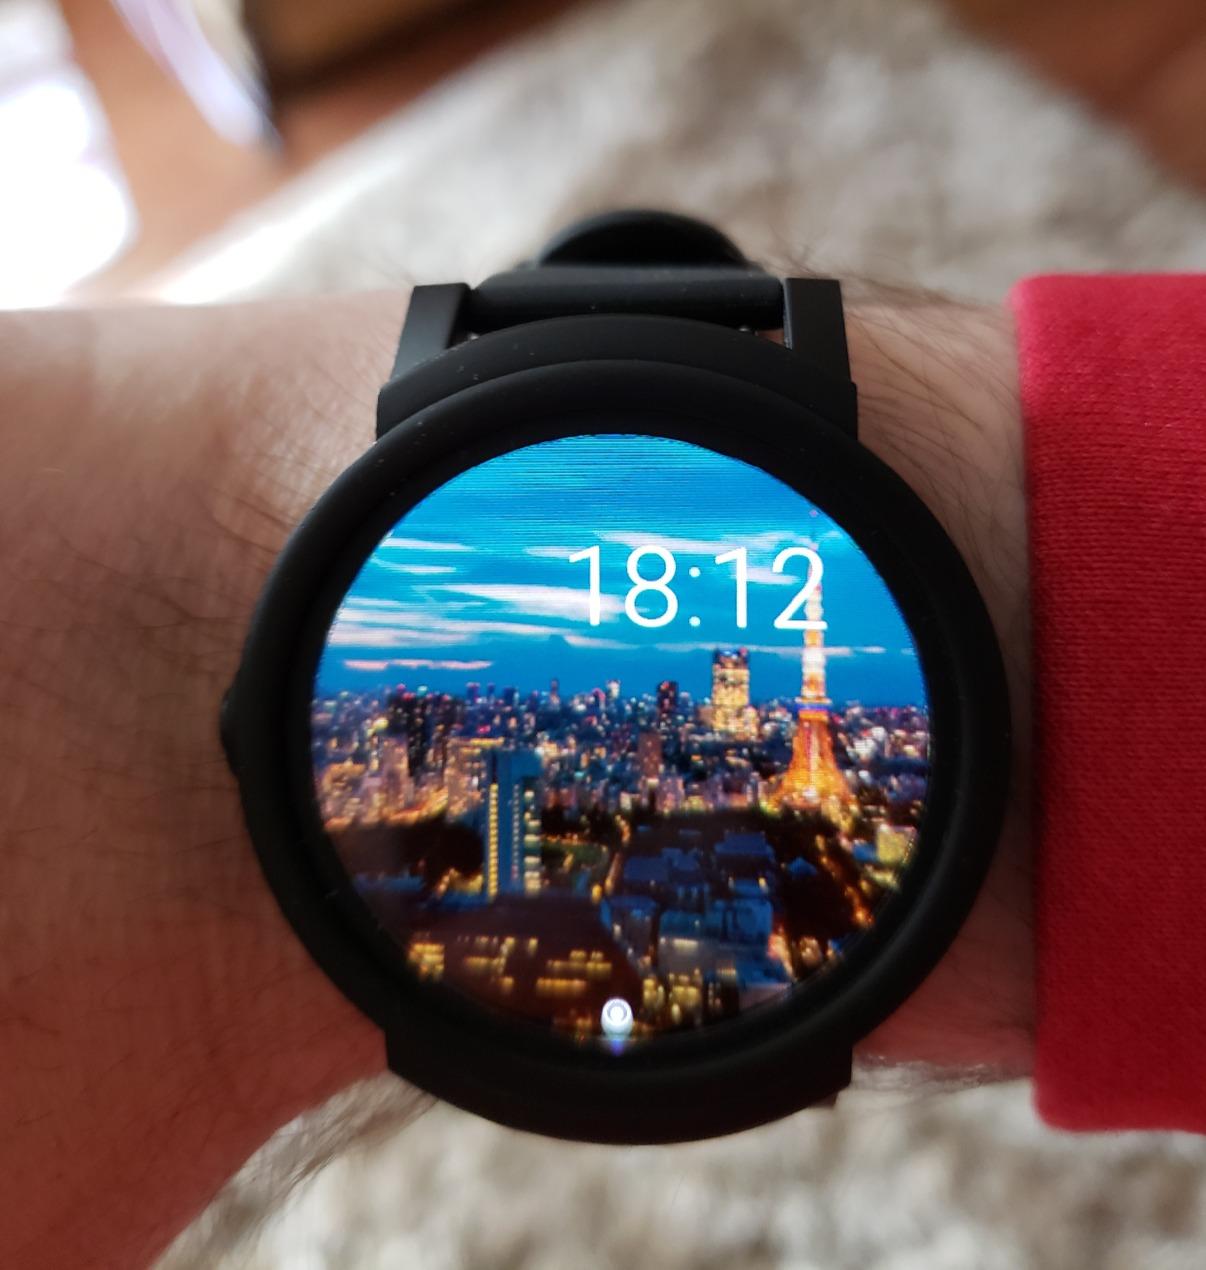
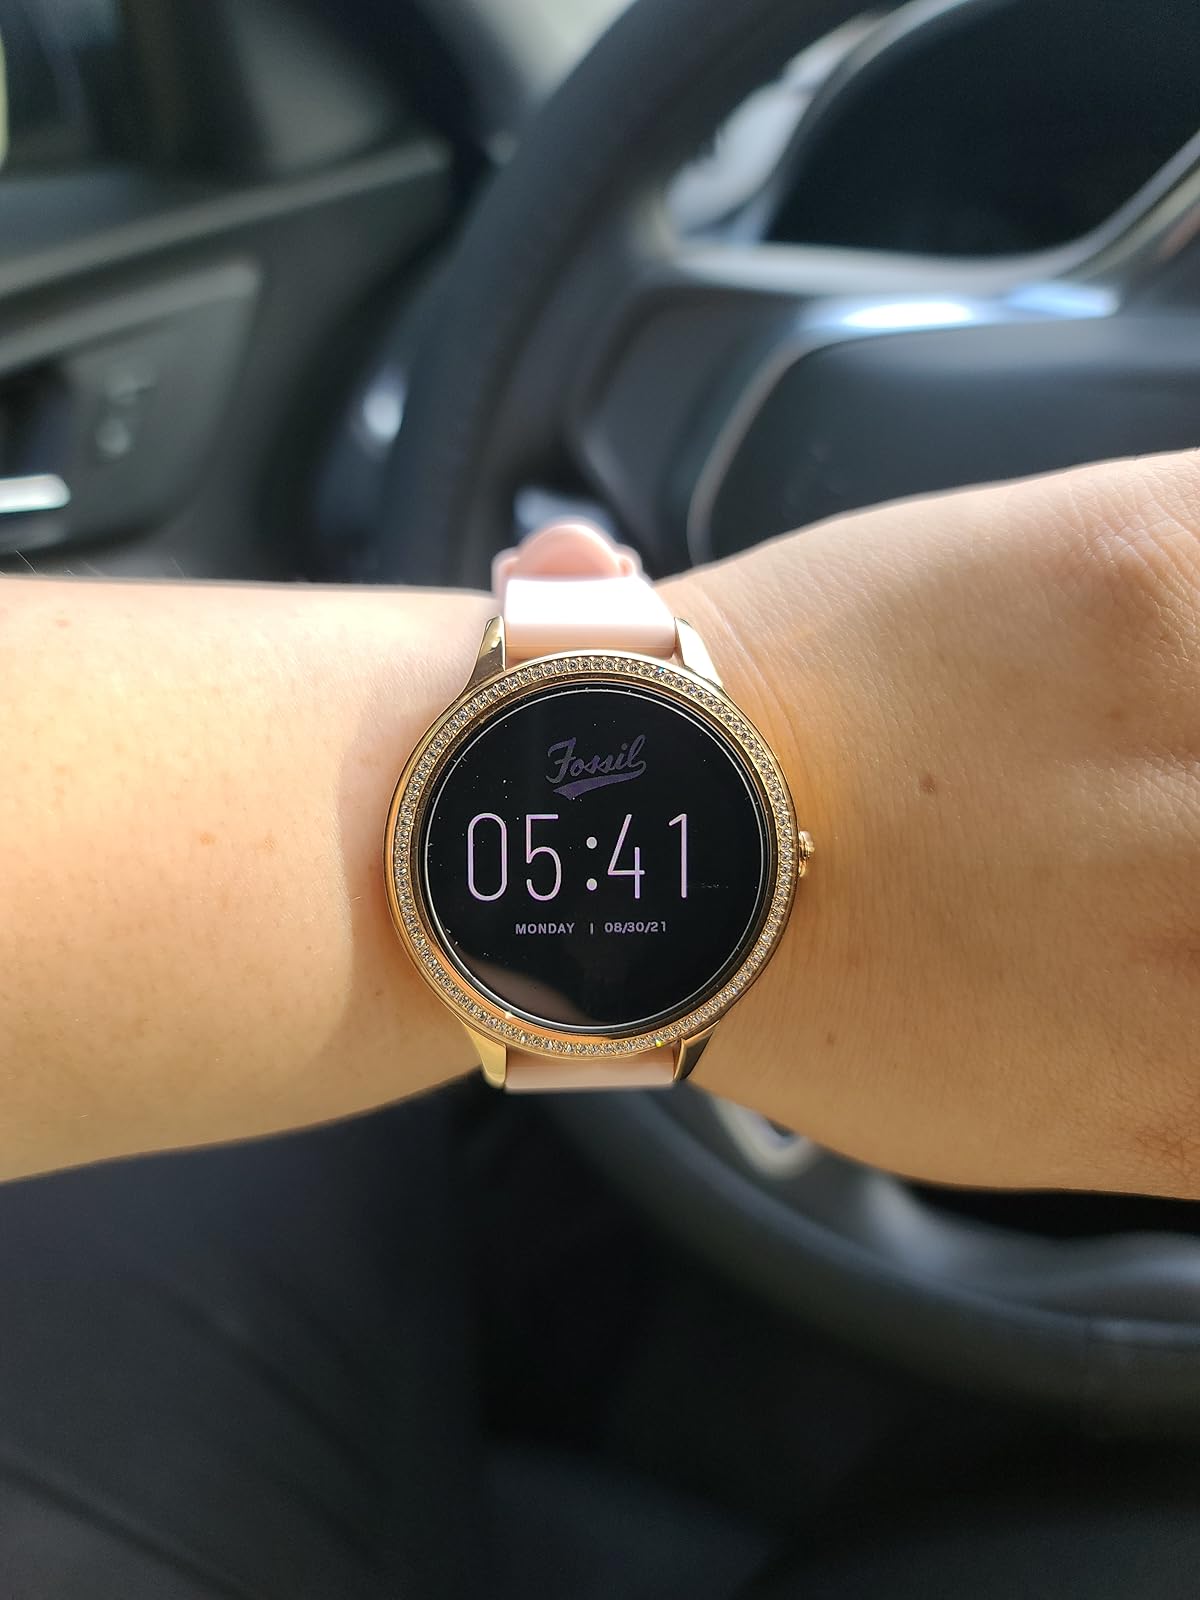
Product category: smartwatch
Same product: no